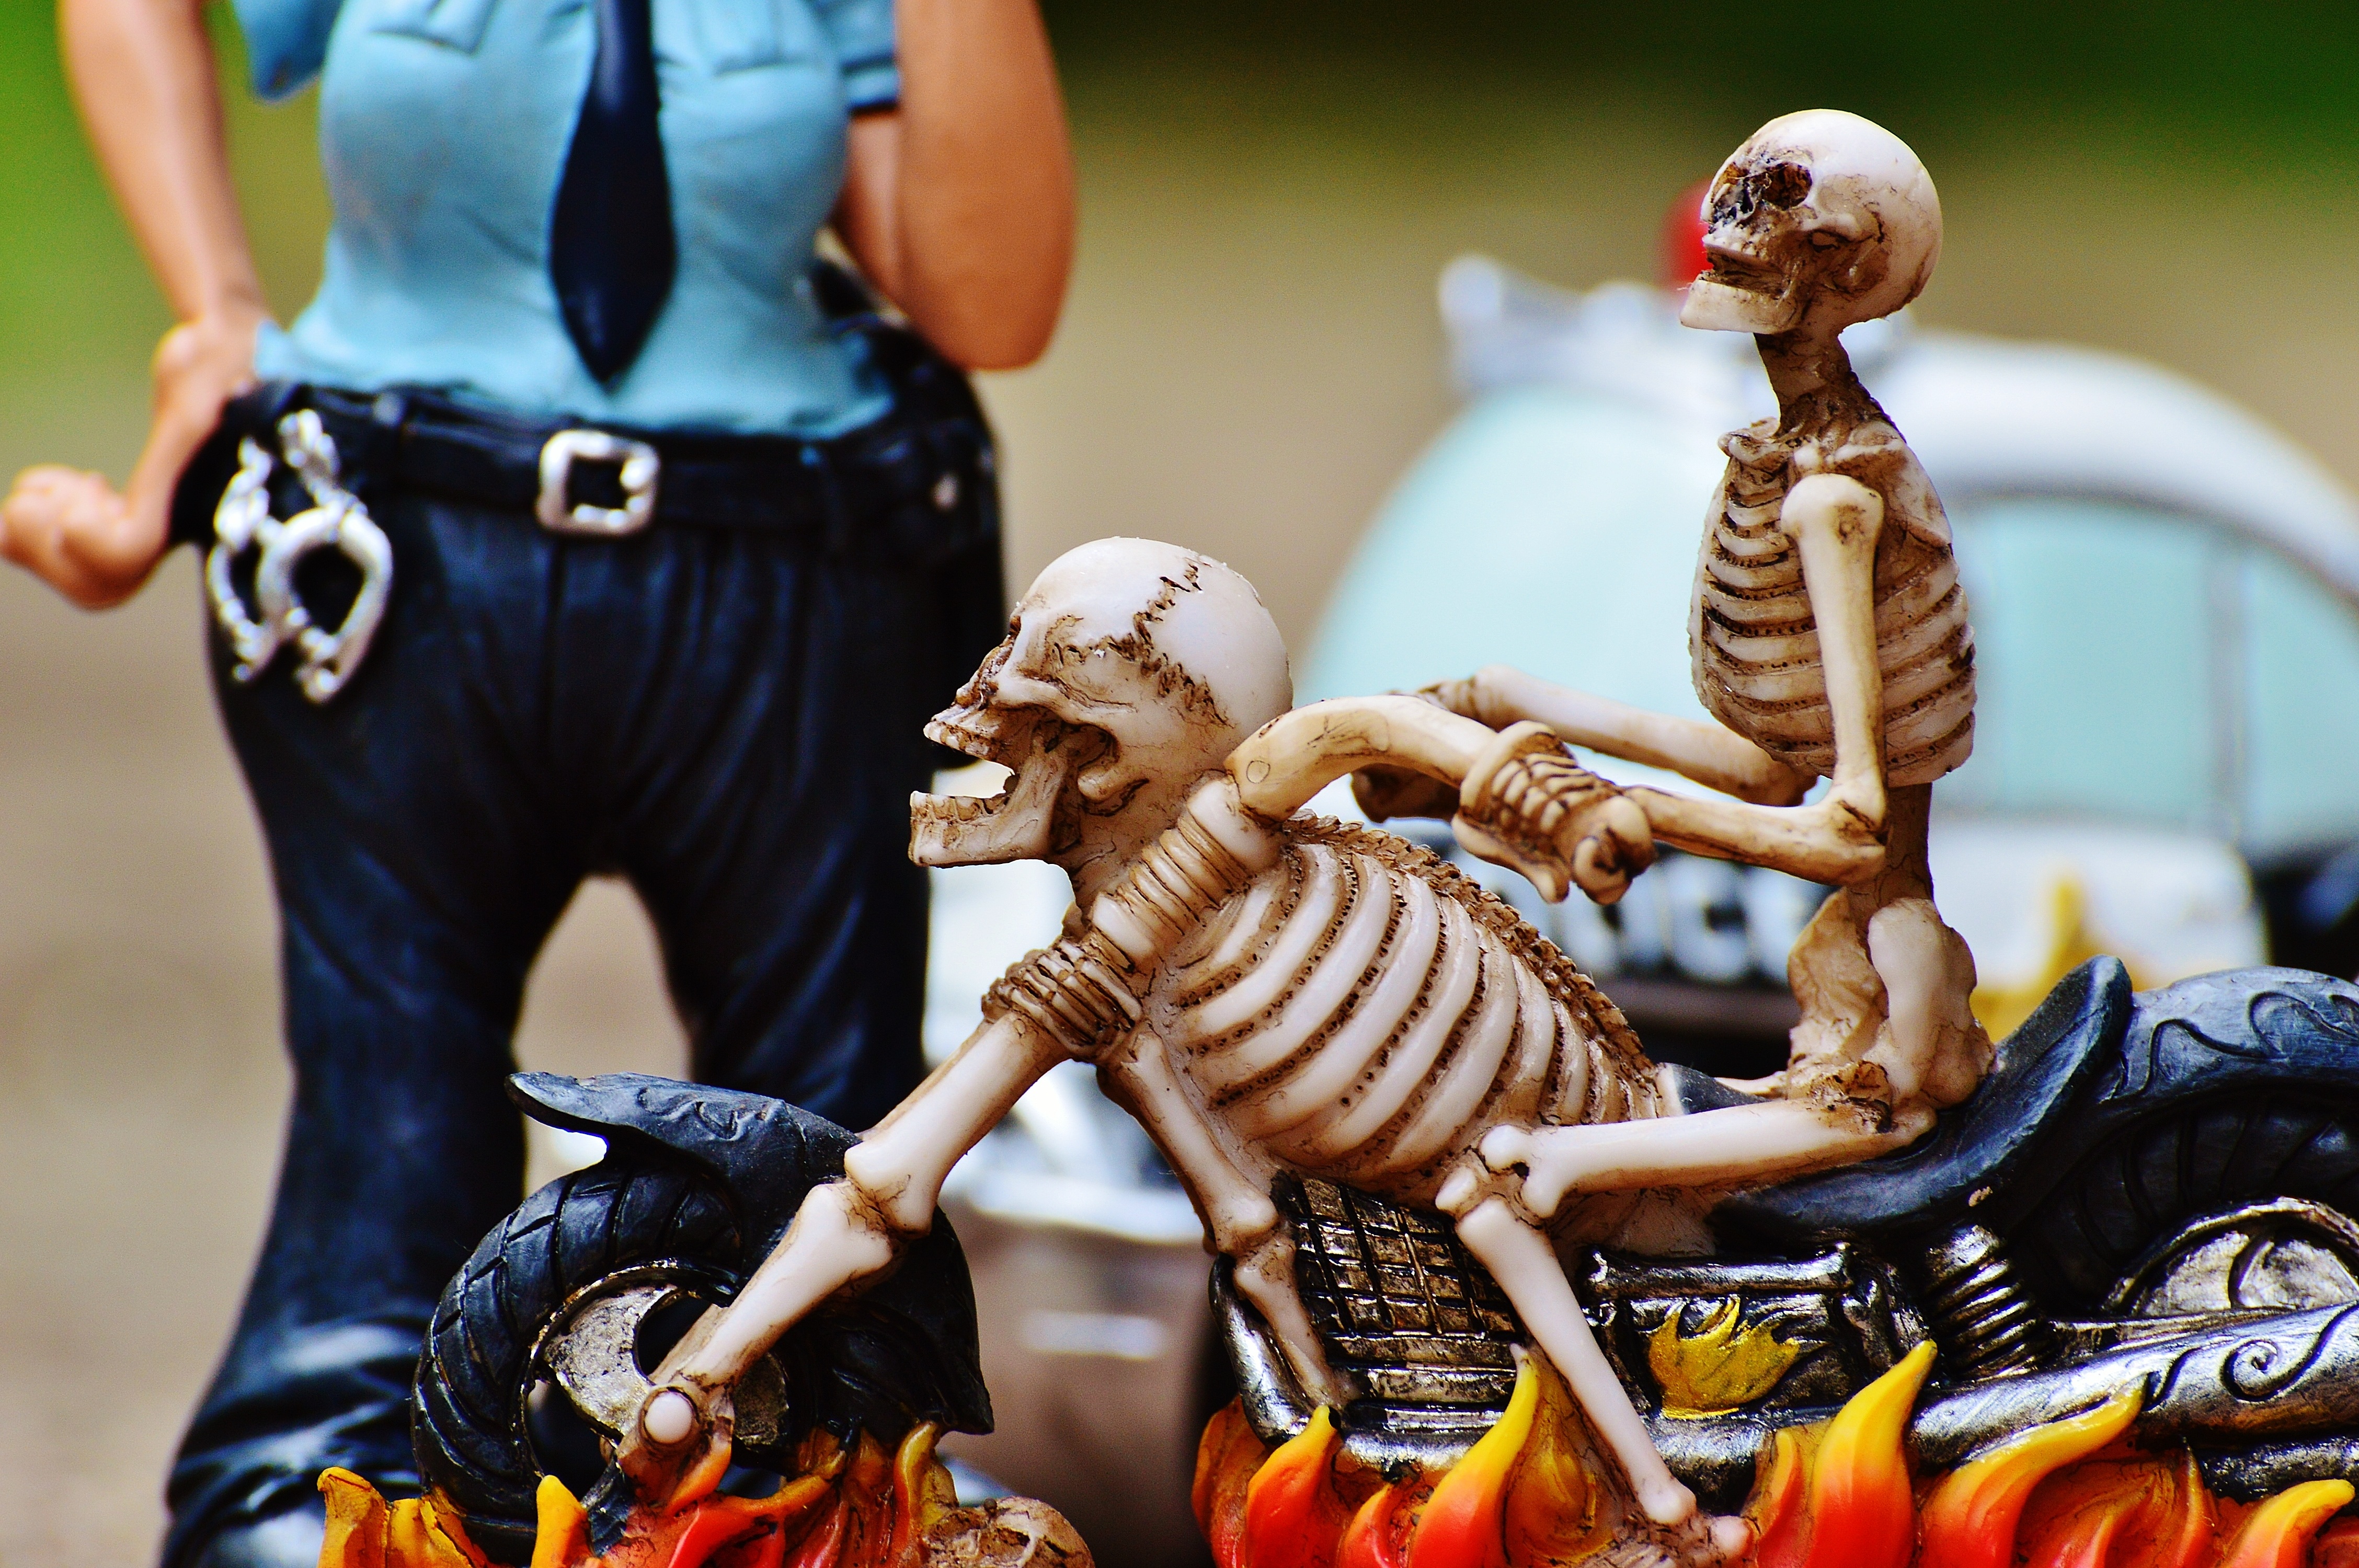
decoration, motorcycle, halloween, skull, toy, gothic, bone, scary, figurine, weird, creepy, control, skeleton, horror, action figure, biker, policewoman, skull and crossbones, skull bone